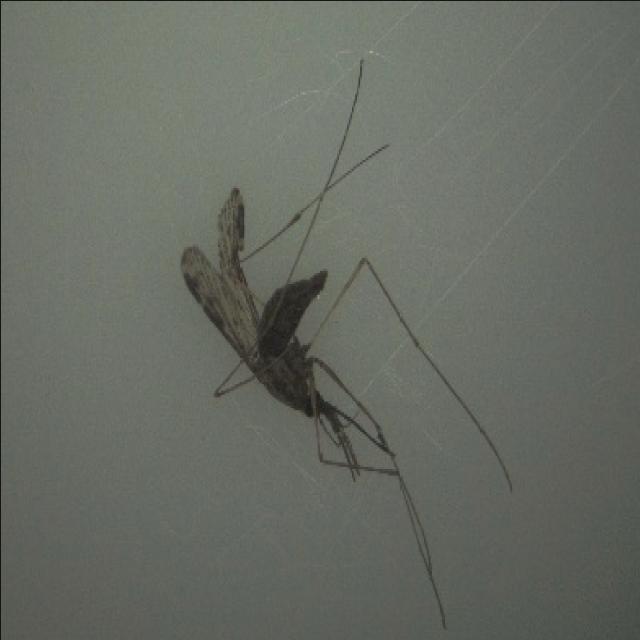
Species: anopheles_sinensis